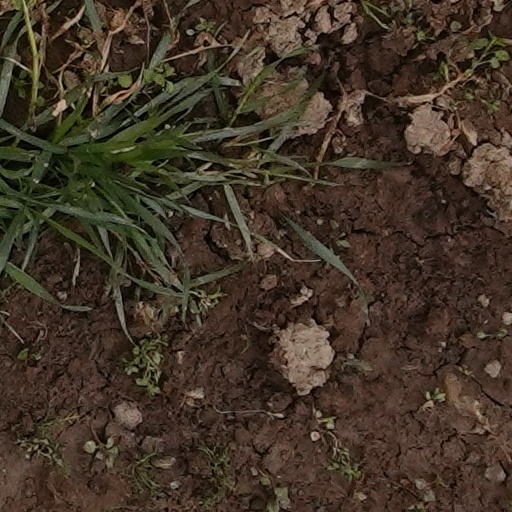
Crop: wheat